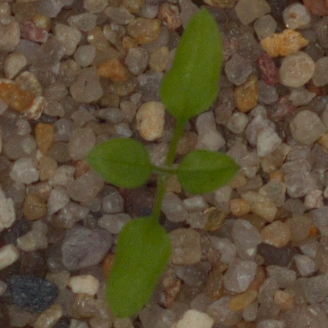
Label: common_chickweed